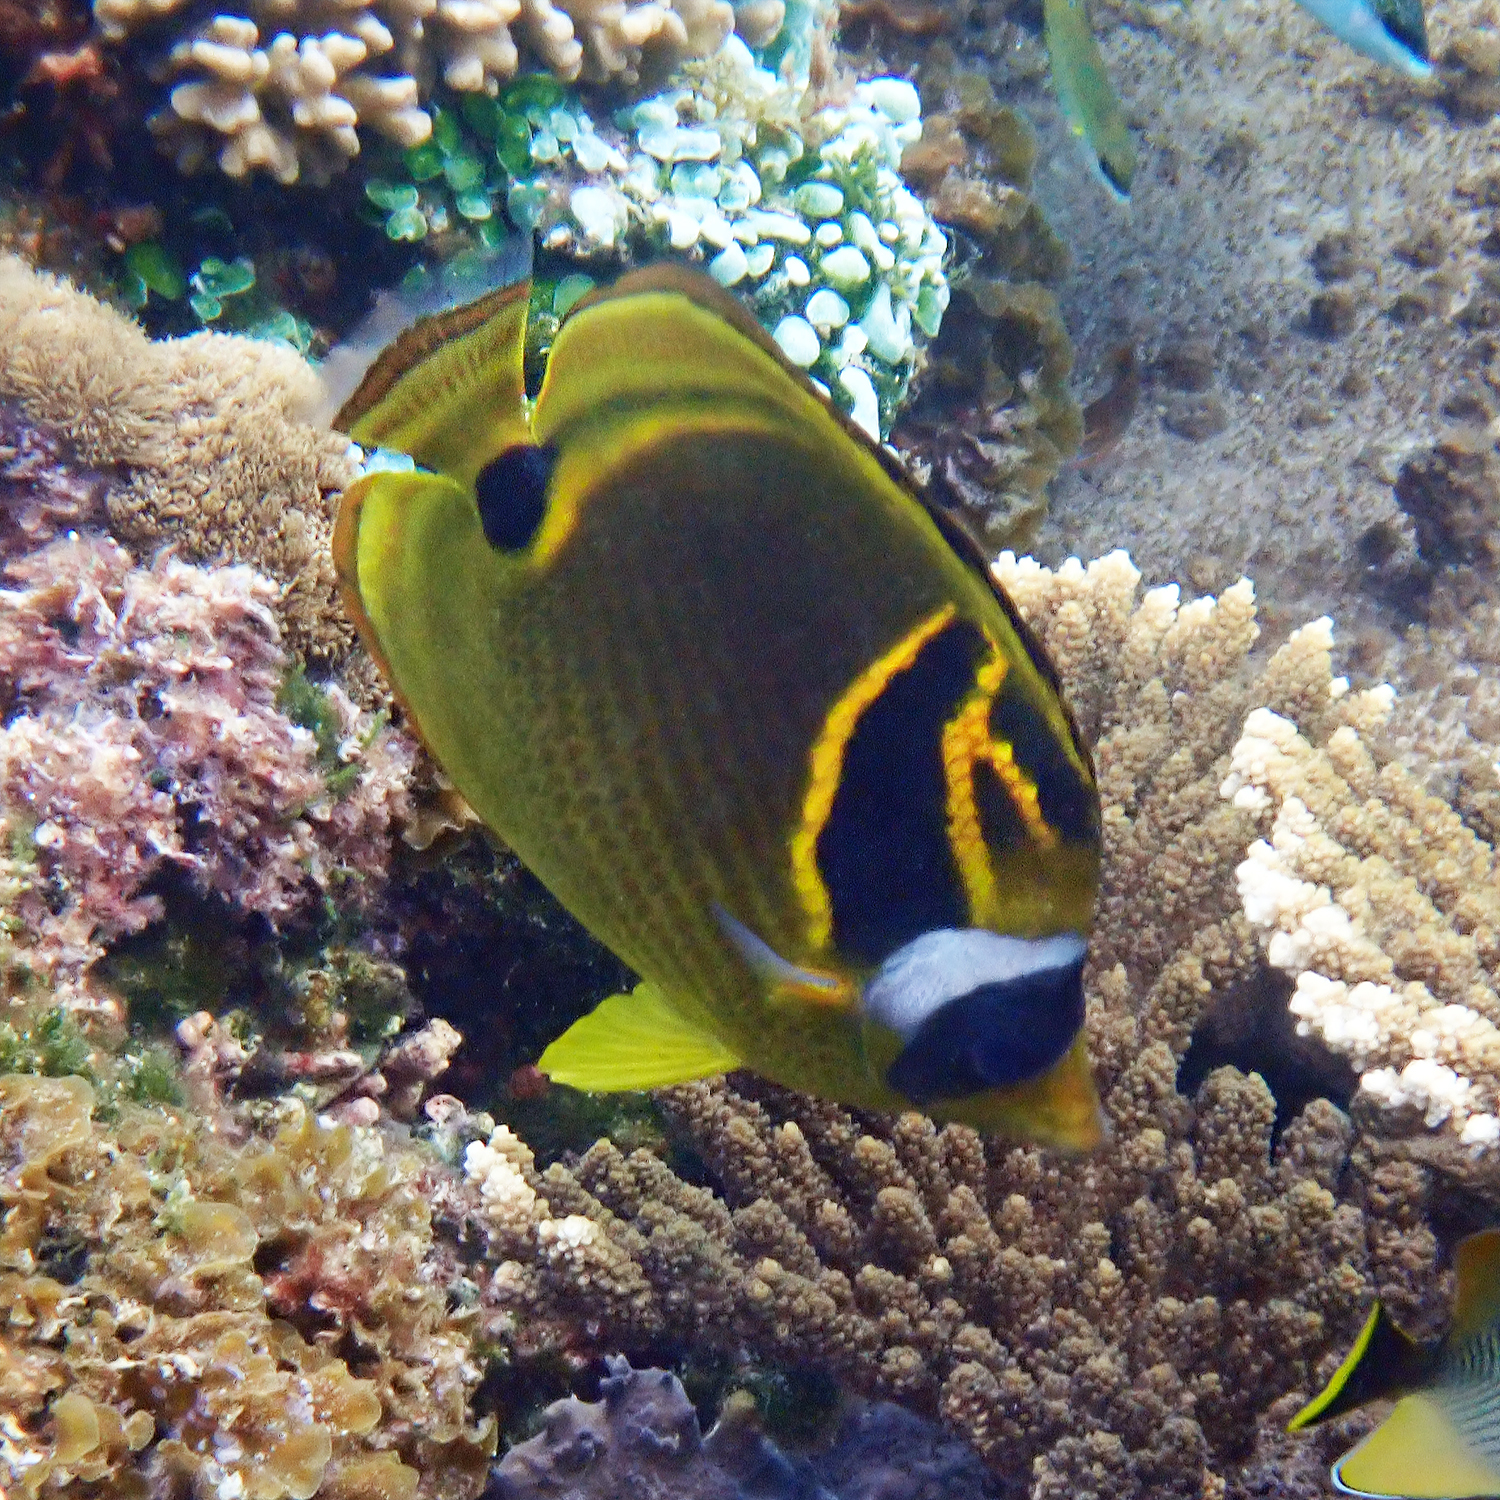
Chaetodon lunula (Raccoon Butterflyfish)